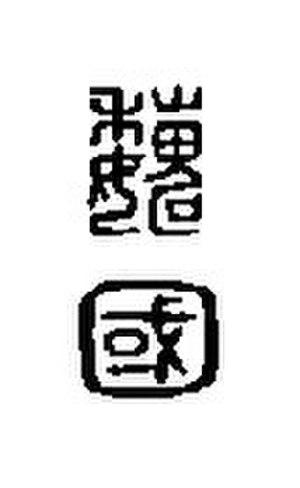
Également appelé État Liang à partir de 340 av. J.-C., l'État Wei était un État de la Chine ancienne pendant la période des Royaumes combattants. Initialement clan de grands feudataires de l'État de Jin, le Wei fut l'un des trois États créés par la partition de celui-ci par les Trois familles en 403 av. J.-C.